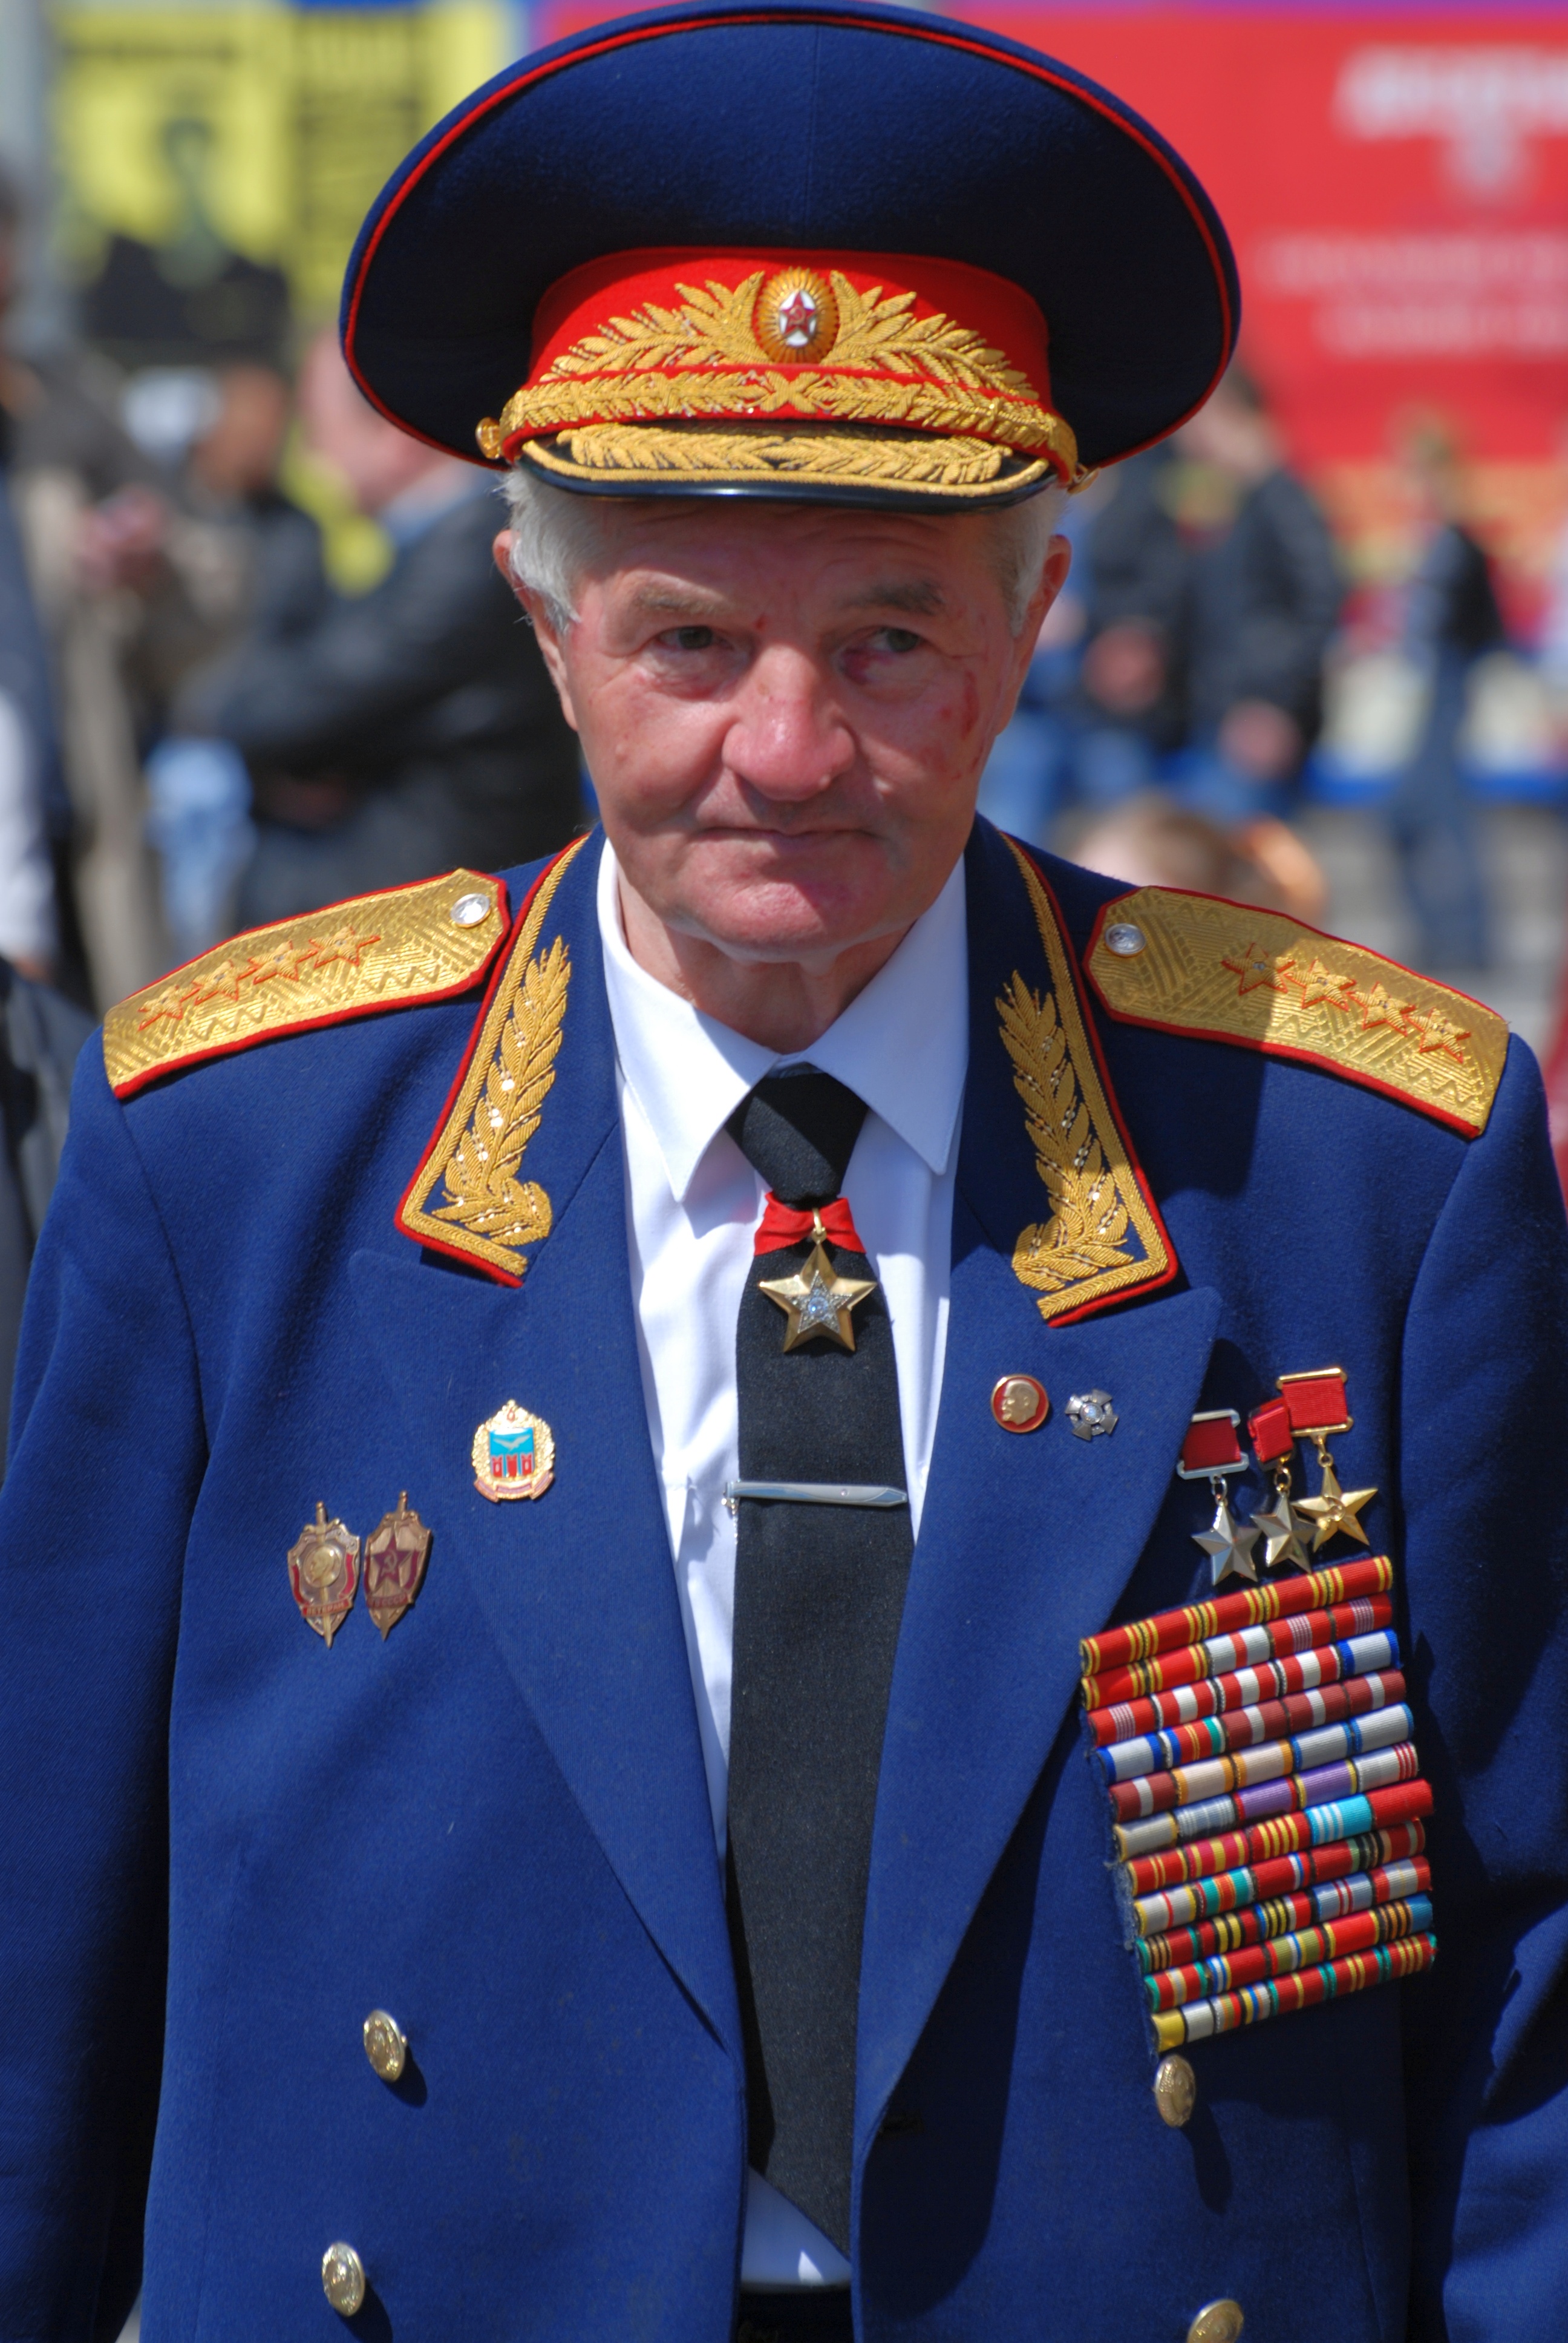
person, people, military, army, profession, clothing, veteran, military uniform, military officer, military person